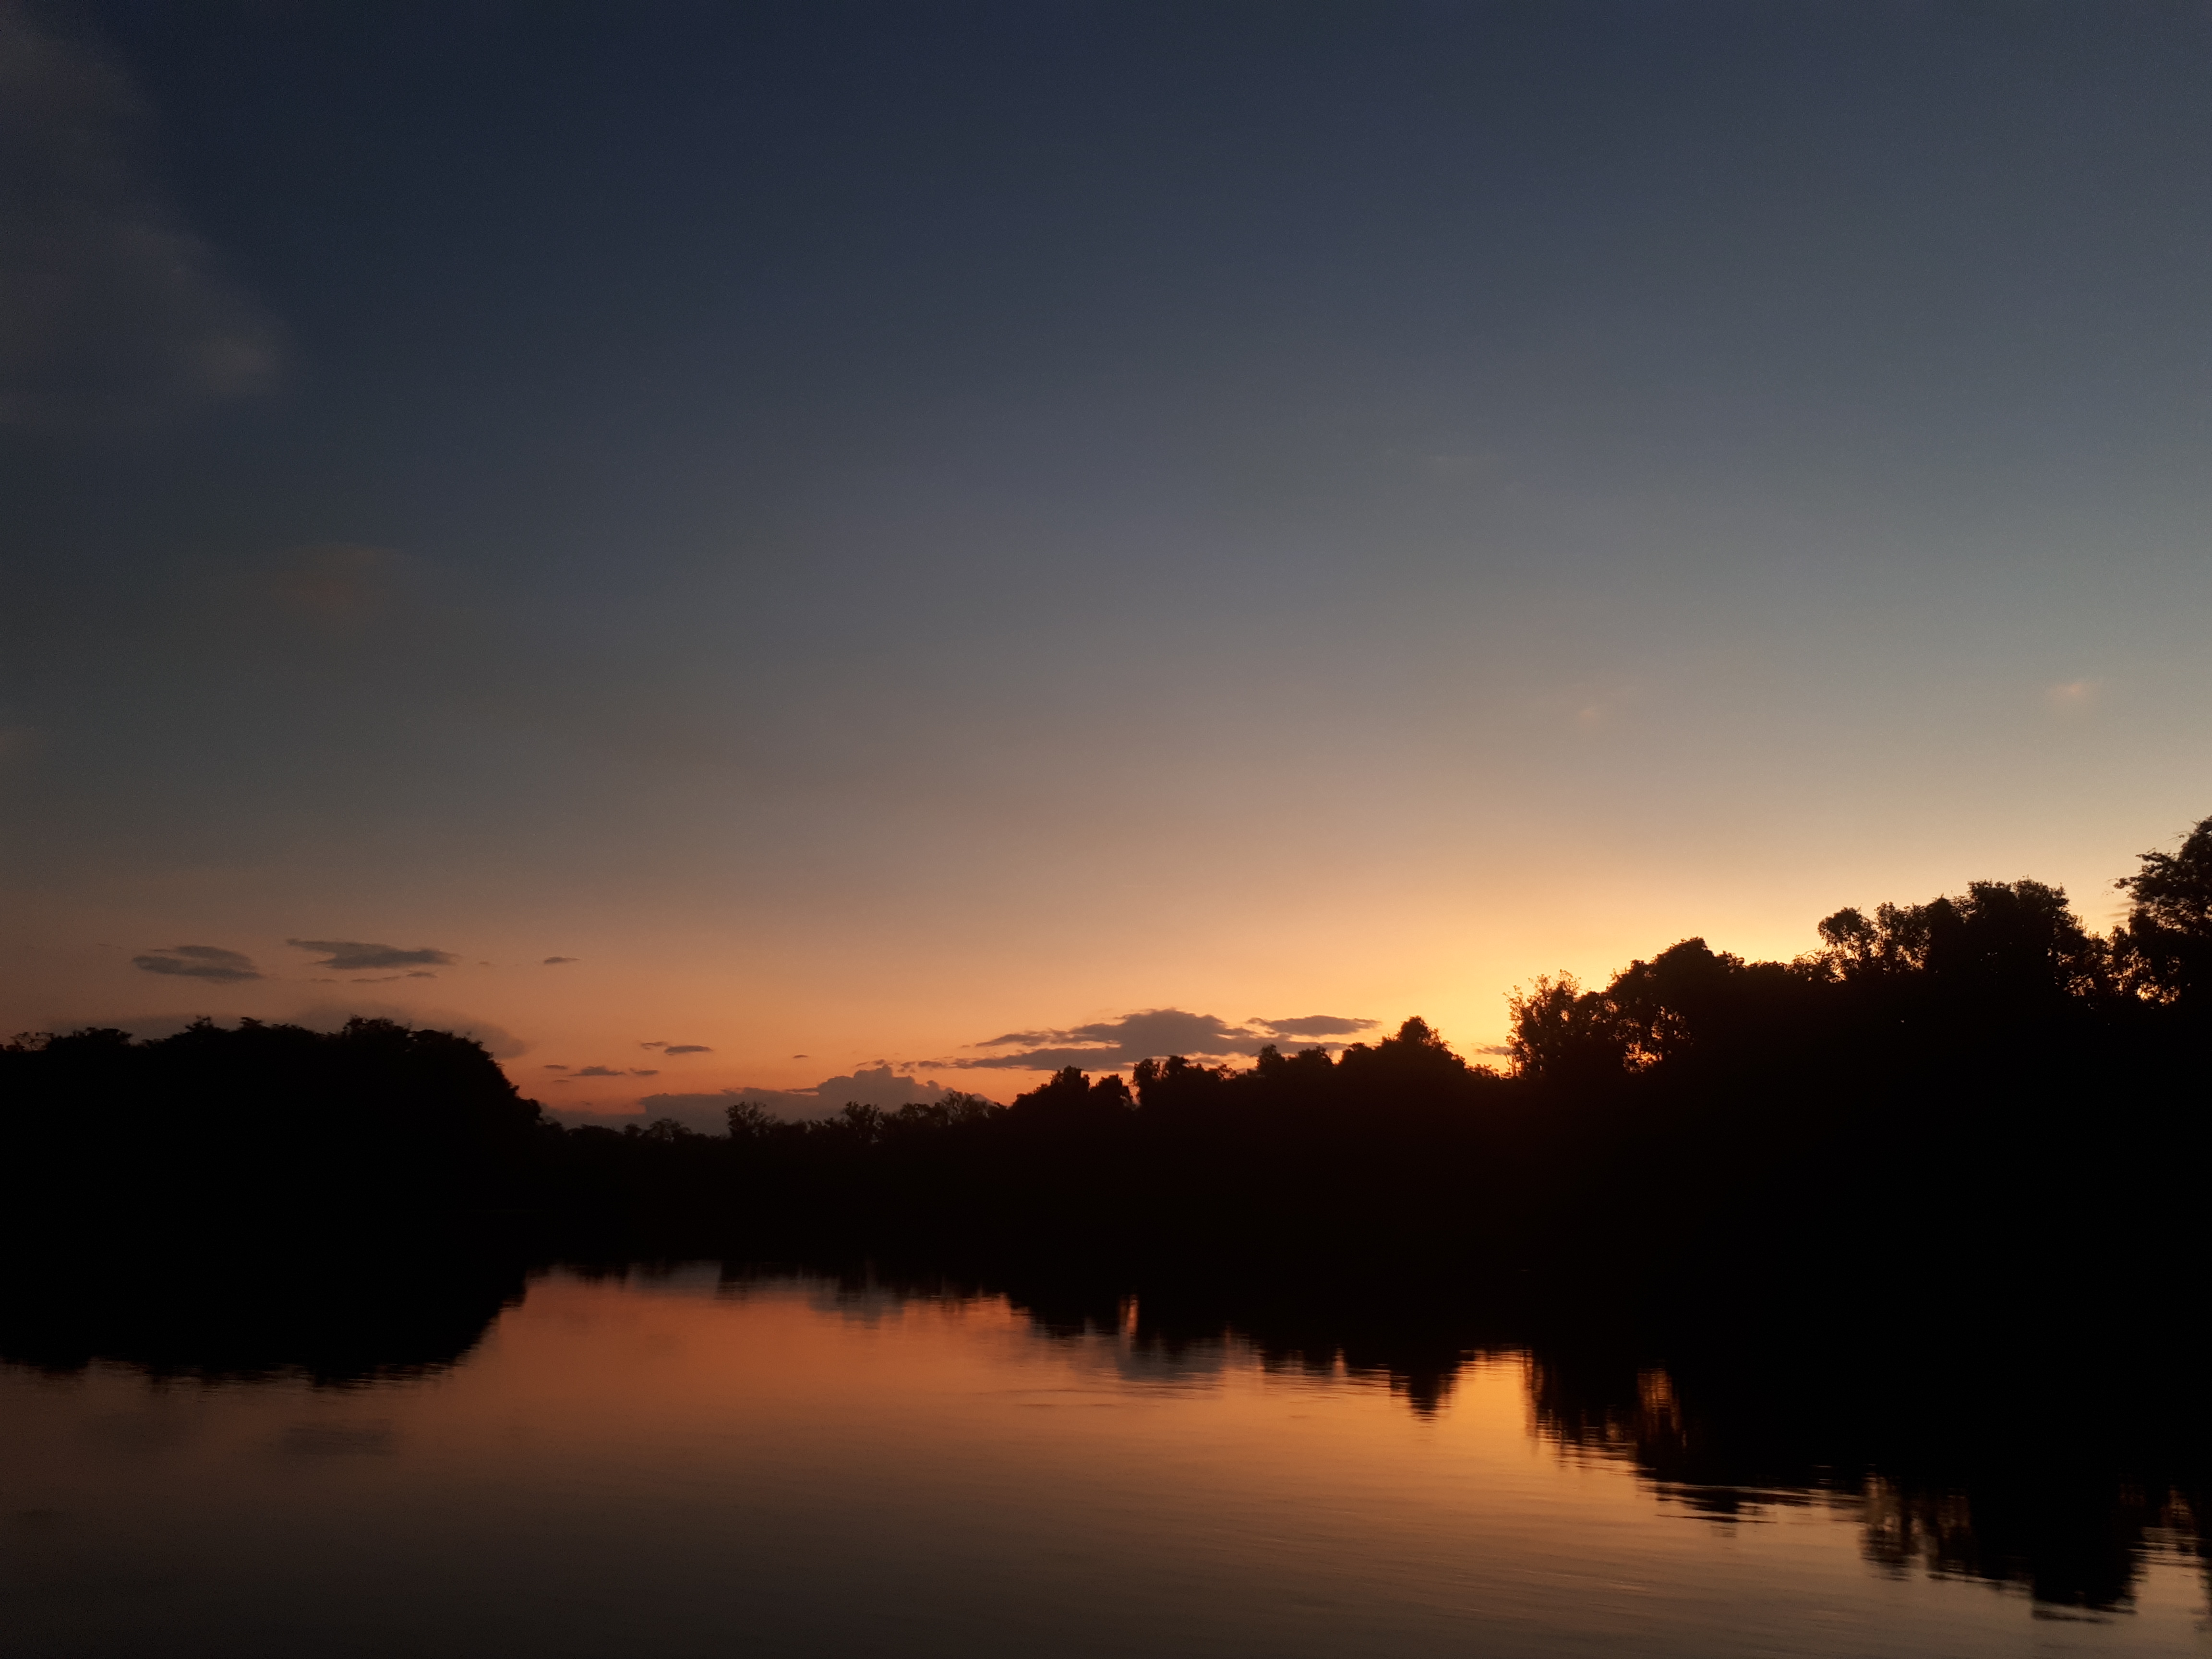
sunset, water, sky, atmosphere, cloud, afterglow, natural landscape, lake, watercourse, tree, sunrise, bank, red sky at morning, dusk, horizon, landscape, calm, dawn, reservoir, lake district, wilderness, darkness, lacustrine plain, reflection, astronomical object, loch, symmetry, evening, night, sound, hill, inlet, ocean, channel